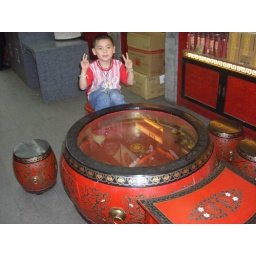
Wangfujing Avenue - tea store with live fish in a tea table